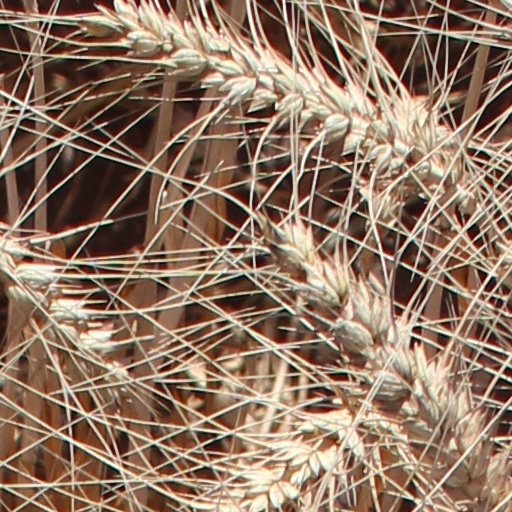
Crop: wheat